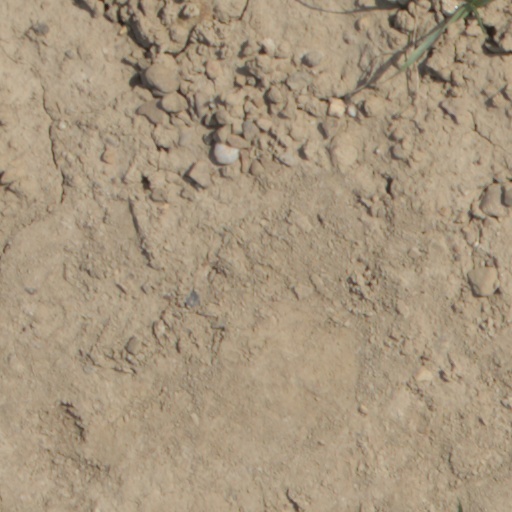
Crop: wheat